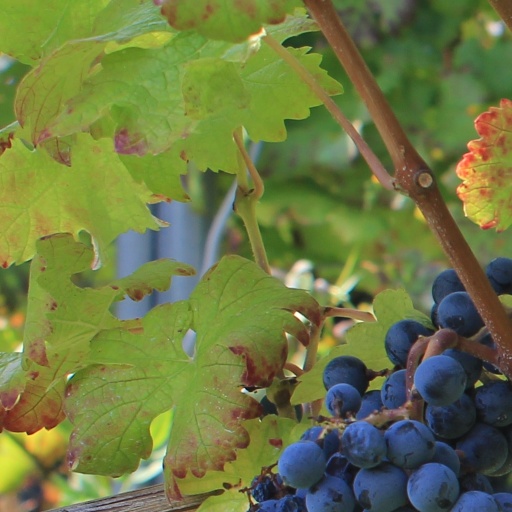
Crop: grape